Central Powers intervention in the Russian Civil War

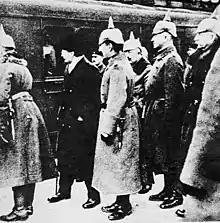
Soviet delegation with Trotsky greeted by German officers at Brest-Litovsk, 8 January 1918

The Bolsheviks decided to immediately make peace with the German Empire and the Central Powers, as they had promised the Russian people before the Revolution. Vladimir Lenin's political enemies attributed that decision to his sponsorship by the Foreign Office of Wilhelm II, German Emperor, offered to Lenin in hope that, with a revolution, Russia would withdraw from World War I. That suspicion was bolstered by the German Foreign Ministry's sponsorship of Lenin's return to Petrograd. However, after the military fiasco of the summer offensive (June 1917) by the Russian Provisional Government, and in particular after the failed summer offensive of the Provisional Government had devastated the structure of the Russian Army, it became crucial that Lenin realize the promised peace. Even before the failed summer offensive the Russian population was very skeptical about the continuation of the war. Western socialists had promptly arrived from France and from the UK to convince the Russians to continue the fight, but could not change the new pacifist mood of Russia.